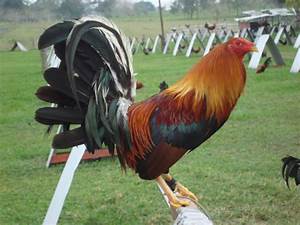
Label: gallina